1966 New York City smog

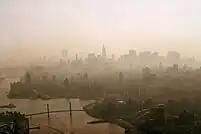
May 1973 photo of East River and Manhattan skyline in heavy smog

London smog and Los Angeles smog are not exclusive to their namesake cities by any means. They are found in urban areas throughout the world, and both types of smog are commonly found intermingled together within the same region. At the time of the 1966 smog—and for two decades prior—air pollution in New York City combined the characteristics of London smog and Los Angeles smog. The city's smog in that period was caused by a combination of stationary sources, such as industrial coal-burning, and mobile sources, such as motor vehicles.